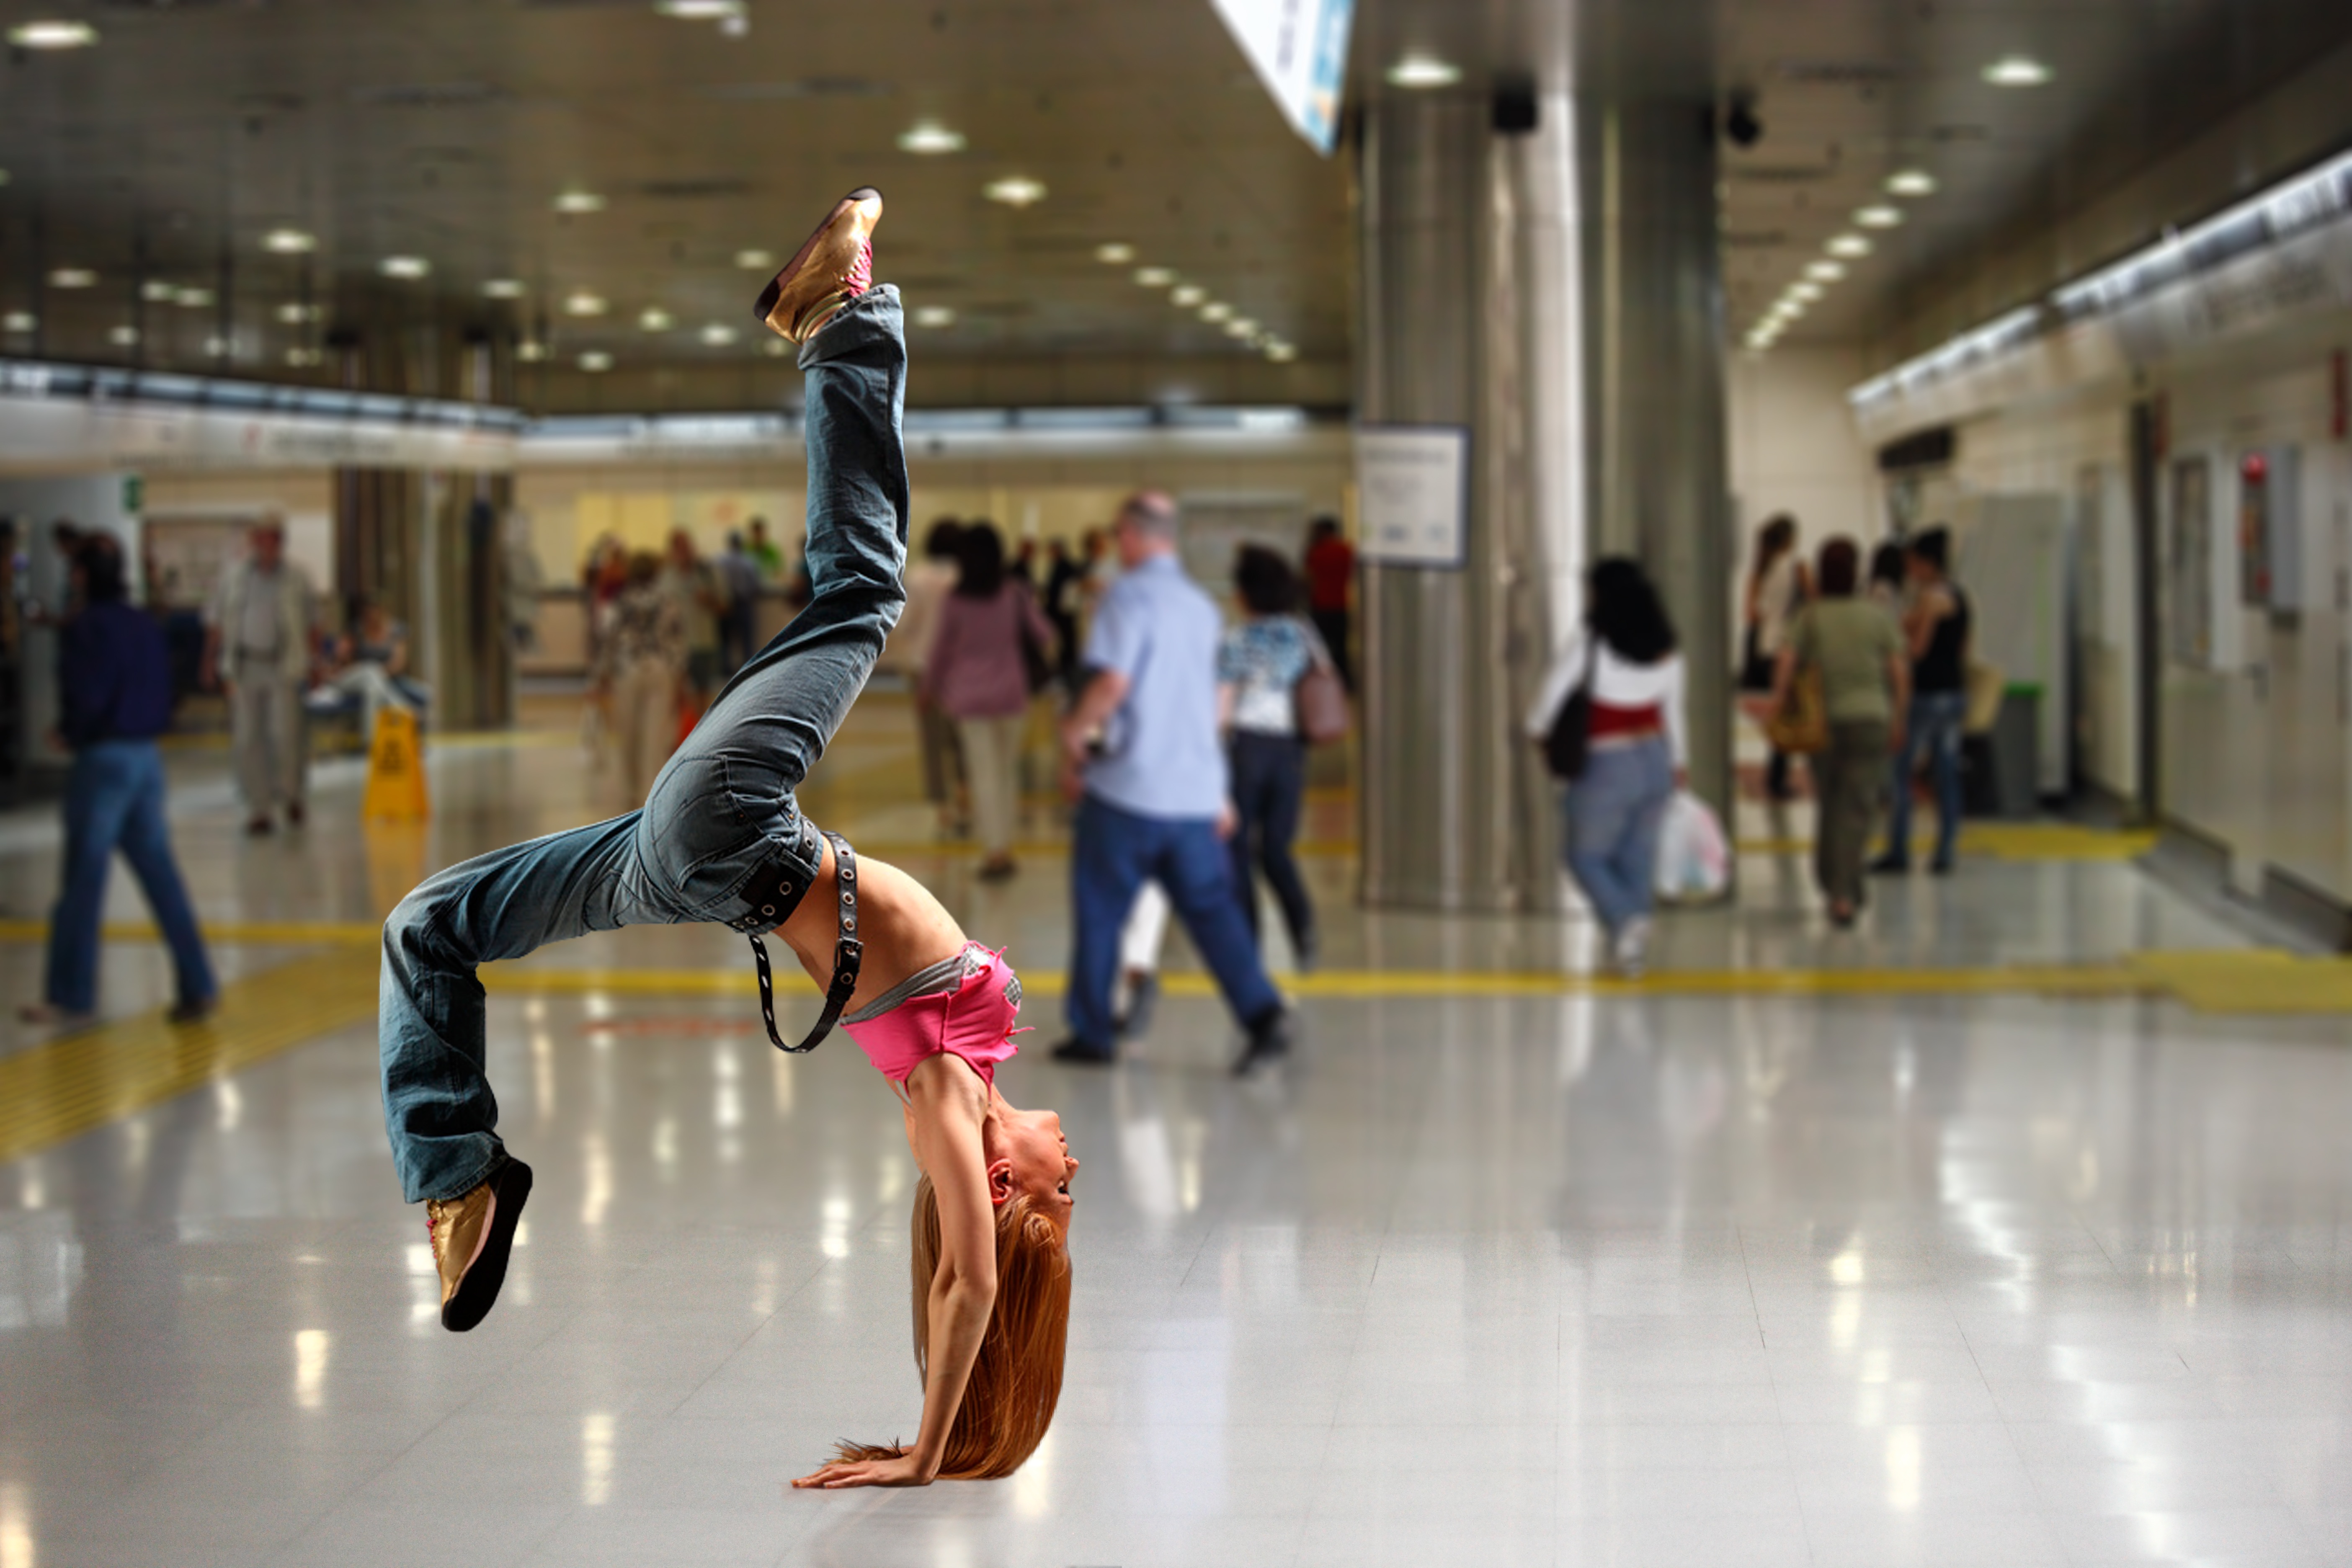
girl, woman, hair, recreation, carefree, young, jeans, sneaker, human, movement, fitness, public transport, winter sport, long, sporty, fun, happy, happiness, sports, skating, dynamic, composing, slim, active, handstand, joy of life, somersault, ice skating, ice rink, limber, radschlagen, unconventional, make bullshit, outdoor recreation